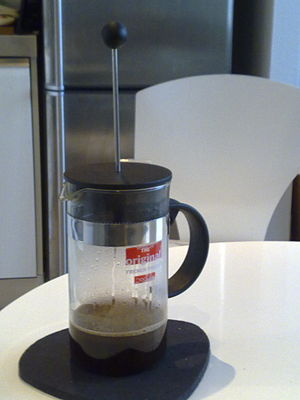
Bodum / Historie
Stempelkande
Bodum AG er en schweizisk producent af køkkenudstyr og service, der blev grundlagt i 1944 i København af Peter Bodum. Virksomheden, der stadig er 100% familieejet, har i dag hovedsæde i Triengen, Schweiz. Det skandinaviske hovedsæde er beliggende i Humlebæk. Produktionen foregår i Portugal. På verdensplan beskæftiger Bodum cirka 700 ansatte.